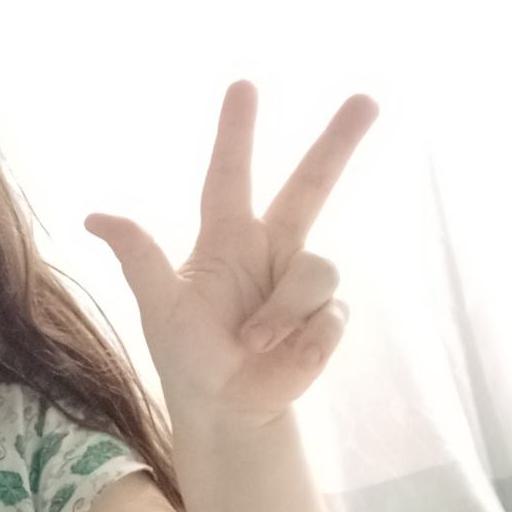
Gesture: three2